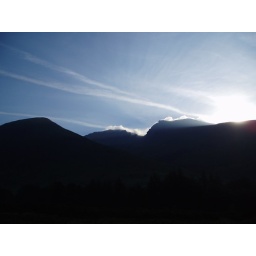
orographic banner clouds formed by wind over tops in an otherwise clear sky (aircraft contrails)